Women in World War I

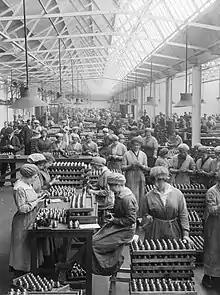
Female workers arranging and packing fuse heads in the Coventry Ordnance Works

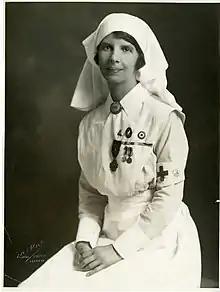
Canadian nurse Madeleine Jaffray served in the French Flag Nursing Corps

Large numbers of women worked in the munitions industry, leaving when the industry reduced at the end of the war. They volunteered for patriotism and the money, with wages often double what they had previously made. Women working in these munitions factories were called "Munitionettes", or were nicknamed "Canaries", because of the yellow skin which came from working with toxic chemicals.